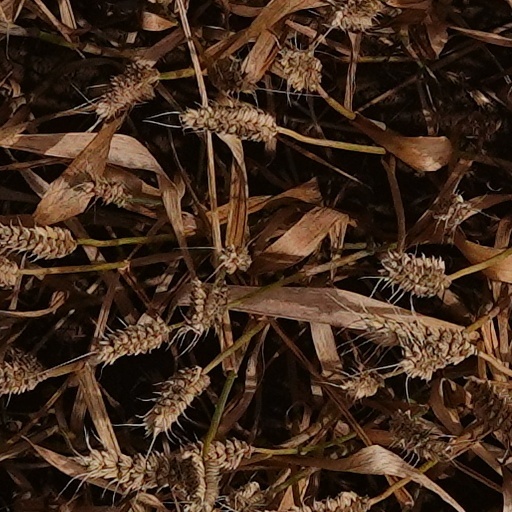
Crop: wheat